Malaysian Maritime Enforcement Agency

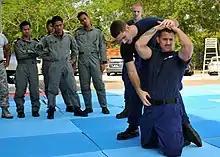
MMEA exercises with US Coast Guard.

The "Akademi Maritim Sultan Ahmad Shah" (AMSAS) or Malaysian Maritime Enforcement Agency Academy is a coast guard academy. It is located at Gebeng near Kuantan, Pahang.